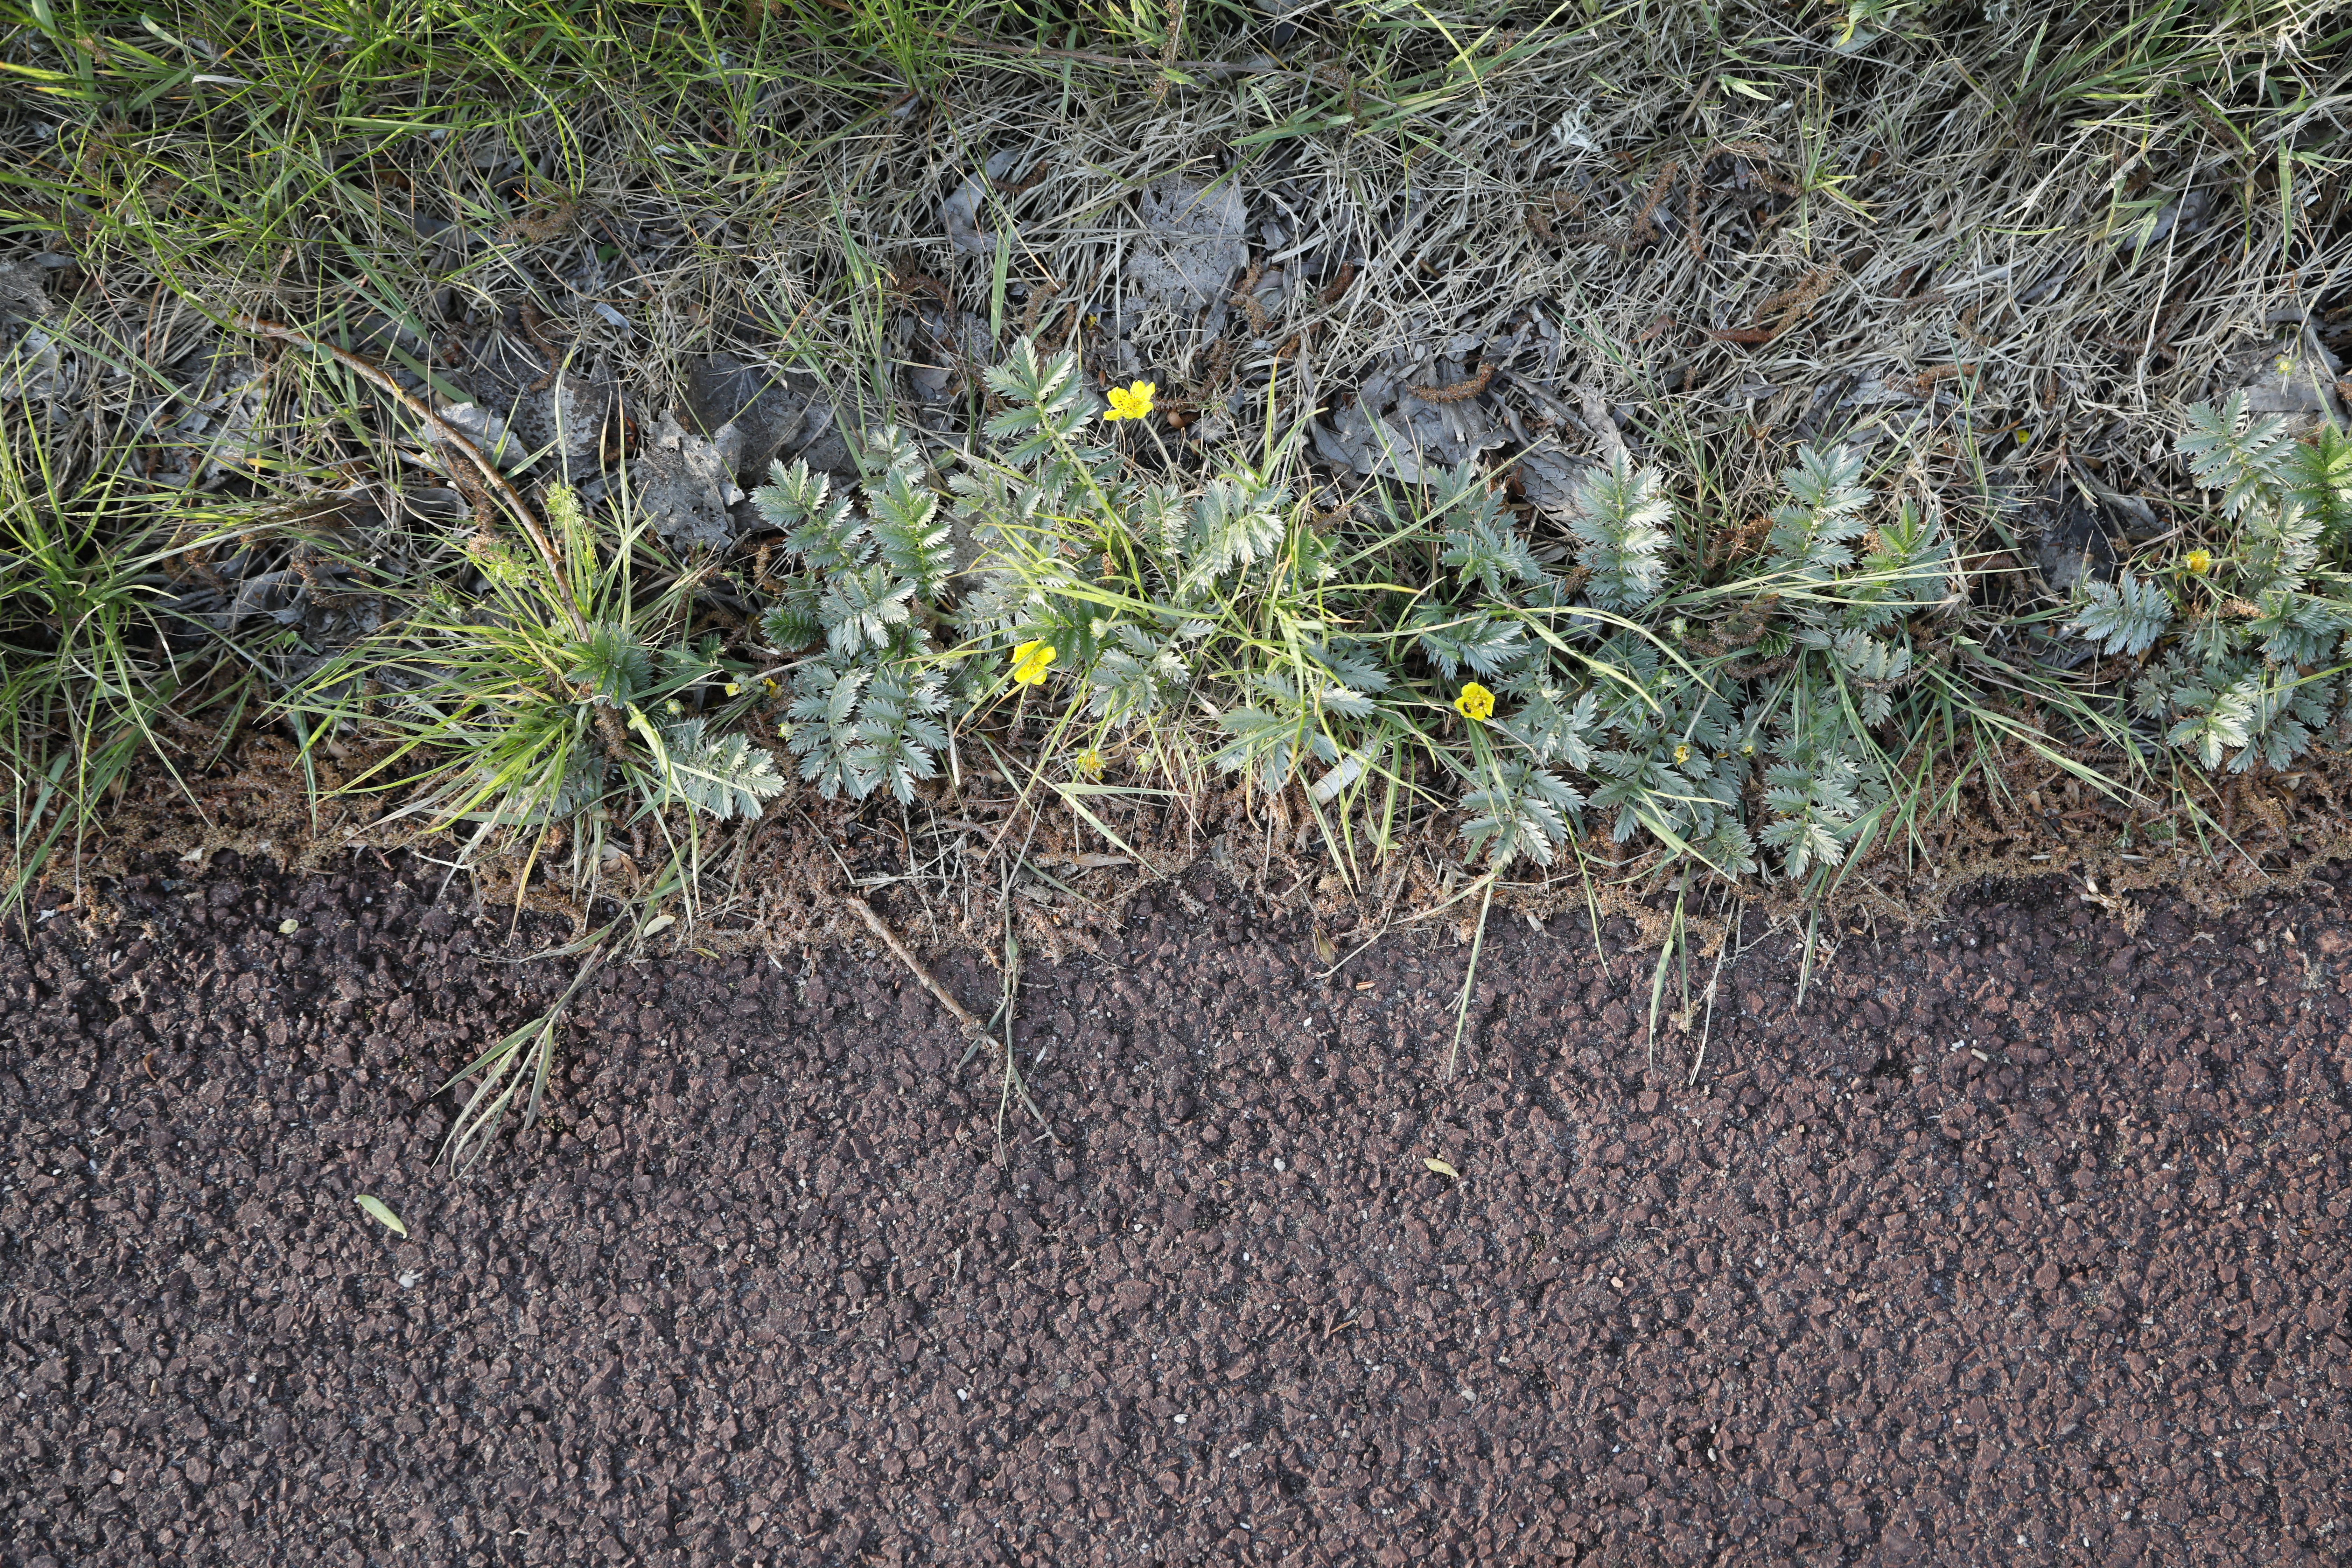
Plant species: Argentina anserina